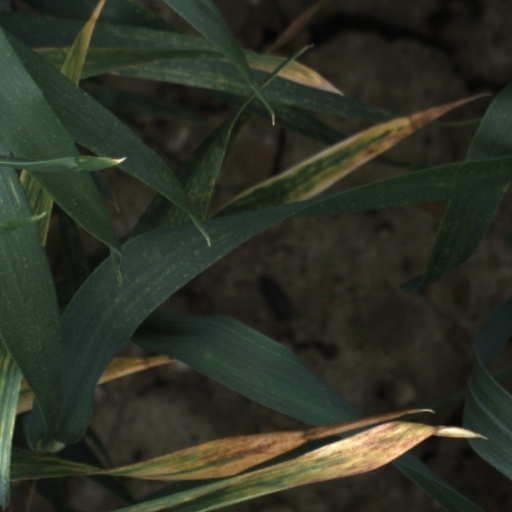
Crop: wheat